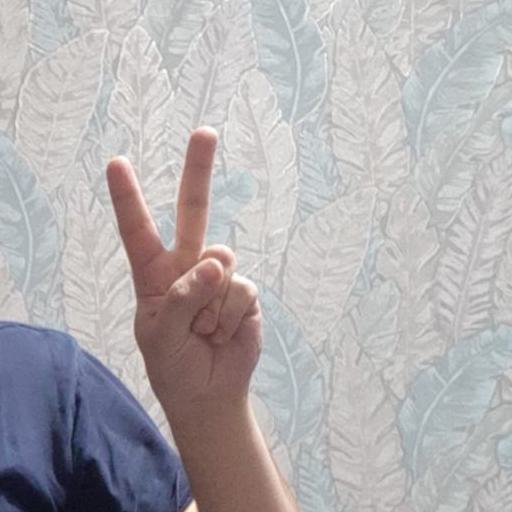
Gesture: peace